Biscay

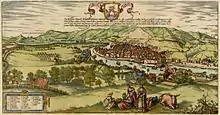

In the conflicts that the newly sovereign Kingdom of Castile and Pamplona/Navarre had in the 11th and 12th century, the Castilians were supported by many landowners from La Rioja, who sought to consolidate their holdings under Castilian feudal law. These pro-Castilian lords were led by the house of Haro, who were eventually granted the rule of newly created Biscay, initially made up of the valleys of Uribe, Busturia, Markina, Zornotza and Arratia, plus several towns and the city of Urduina. It is unclear when this happened, but tradition says that Iñigo López was the first Lord of Biscay in 1043.